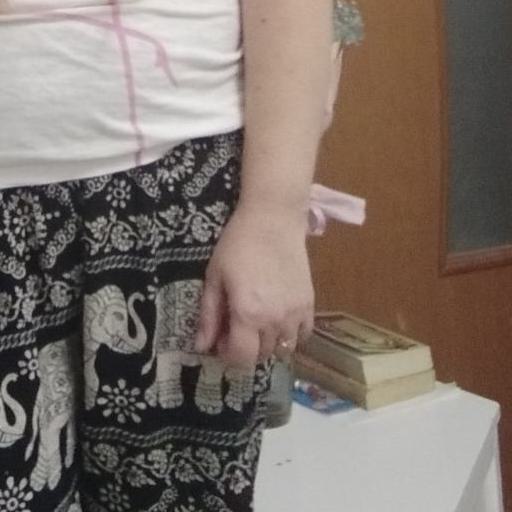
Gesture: no_gesture